Joachim Patinir

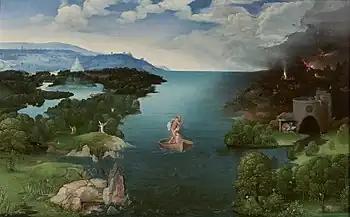
Innovative World landscape: "Landscape with Charon Crossing the Styx", oil on panel, 64 × 103cm Prado, Madrid

Patinir married first to Francisca Buyst, a daughter of the painter Edward Buyst of Dendermonde. After the death of his first wife he married Johanna Noyts, on 5 May 1521. Patinir's friend Albrecht Dürer attended his second wedding and painted his portrait. Dürer called Patinir ""der gute Landschaftsmaler"" ("the good landscape painter"), thus creating a new word for this type of painter. He had three daughters, two from the first marriage and one from the second. He operated a large workshop with assistants in Antwerp but he is not known to have registered any pupils with the Antwerp guild.